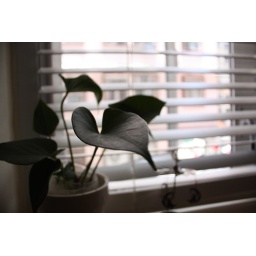
plants by the window